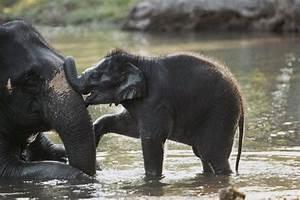
elephant